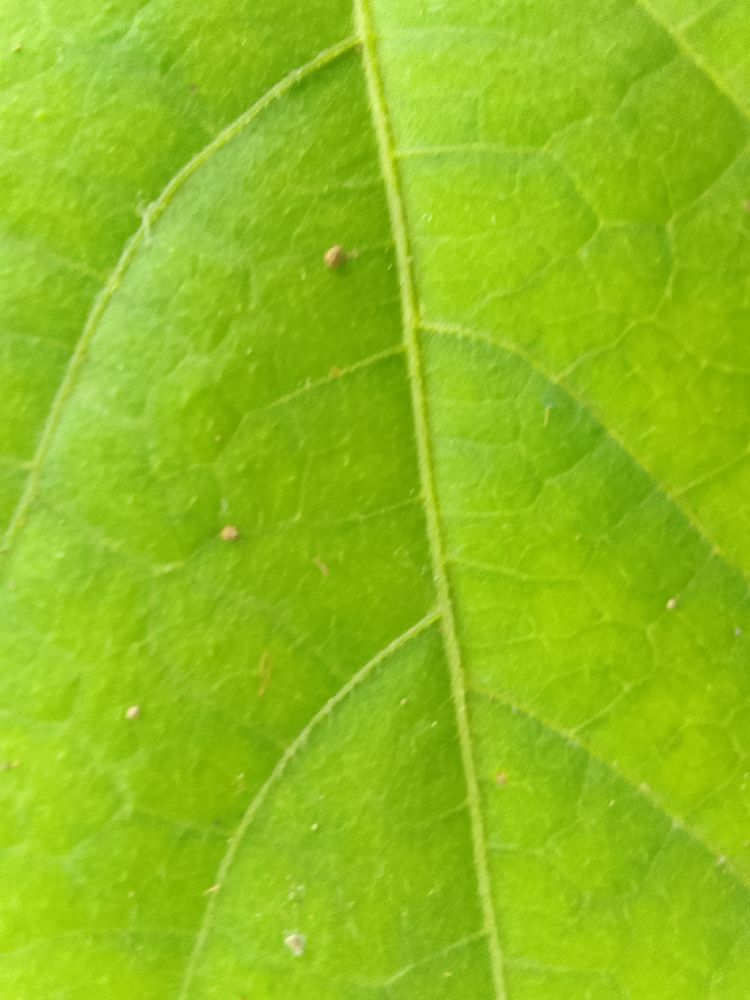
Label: healthy